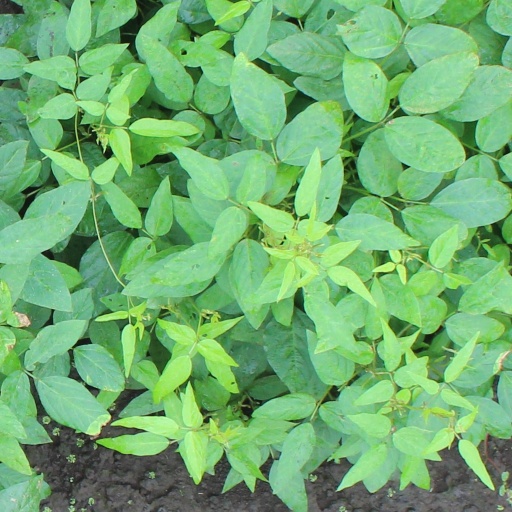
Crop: soybean